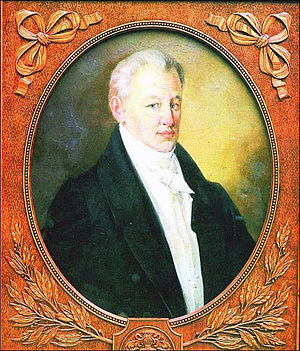
Ivan Kotljarevskyj
Ivan P. Kotljarevskyj var en ukrainsk forfatter, bedst kendt for sine "Enejida", "Natalka-Poltavka".